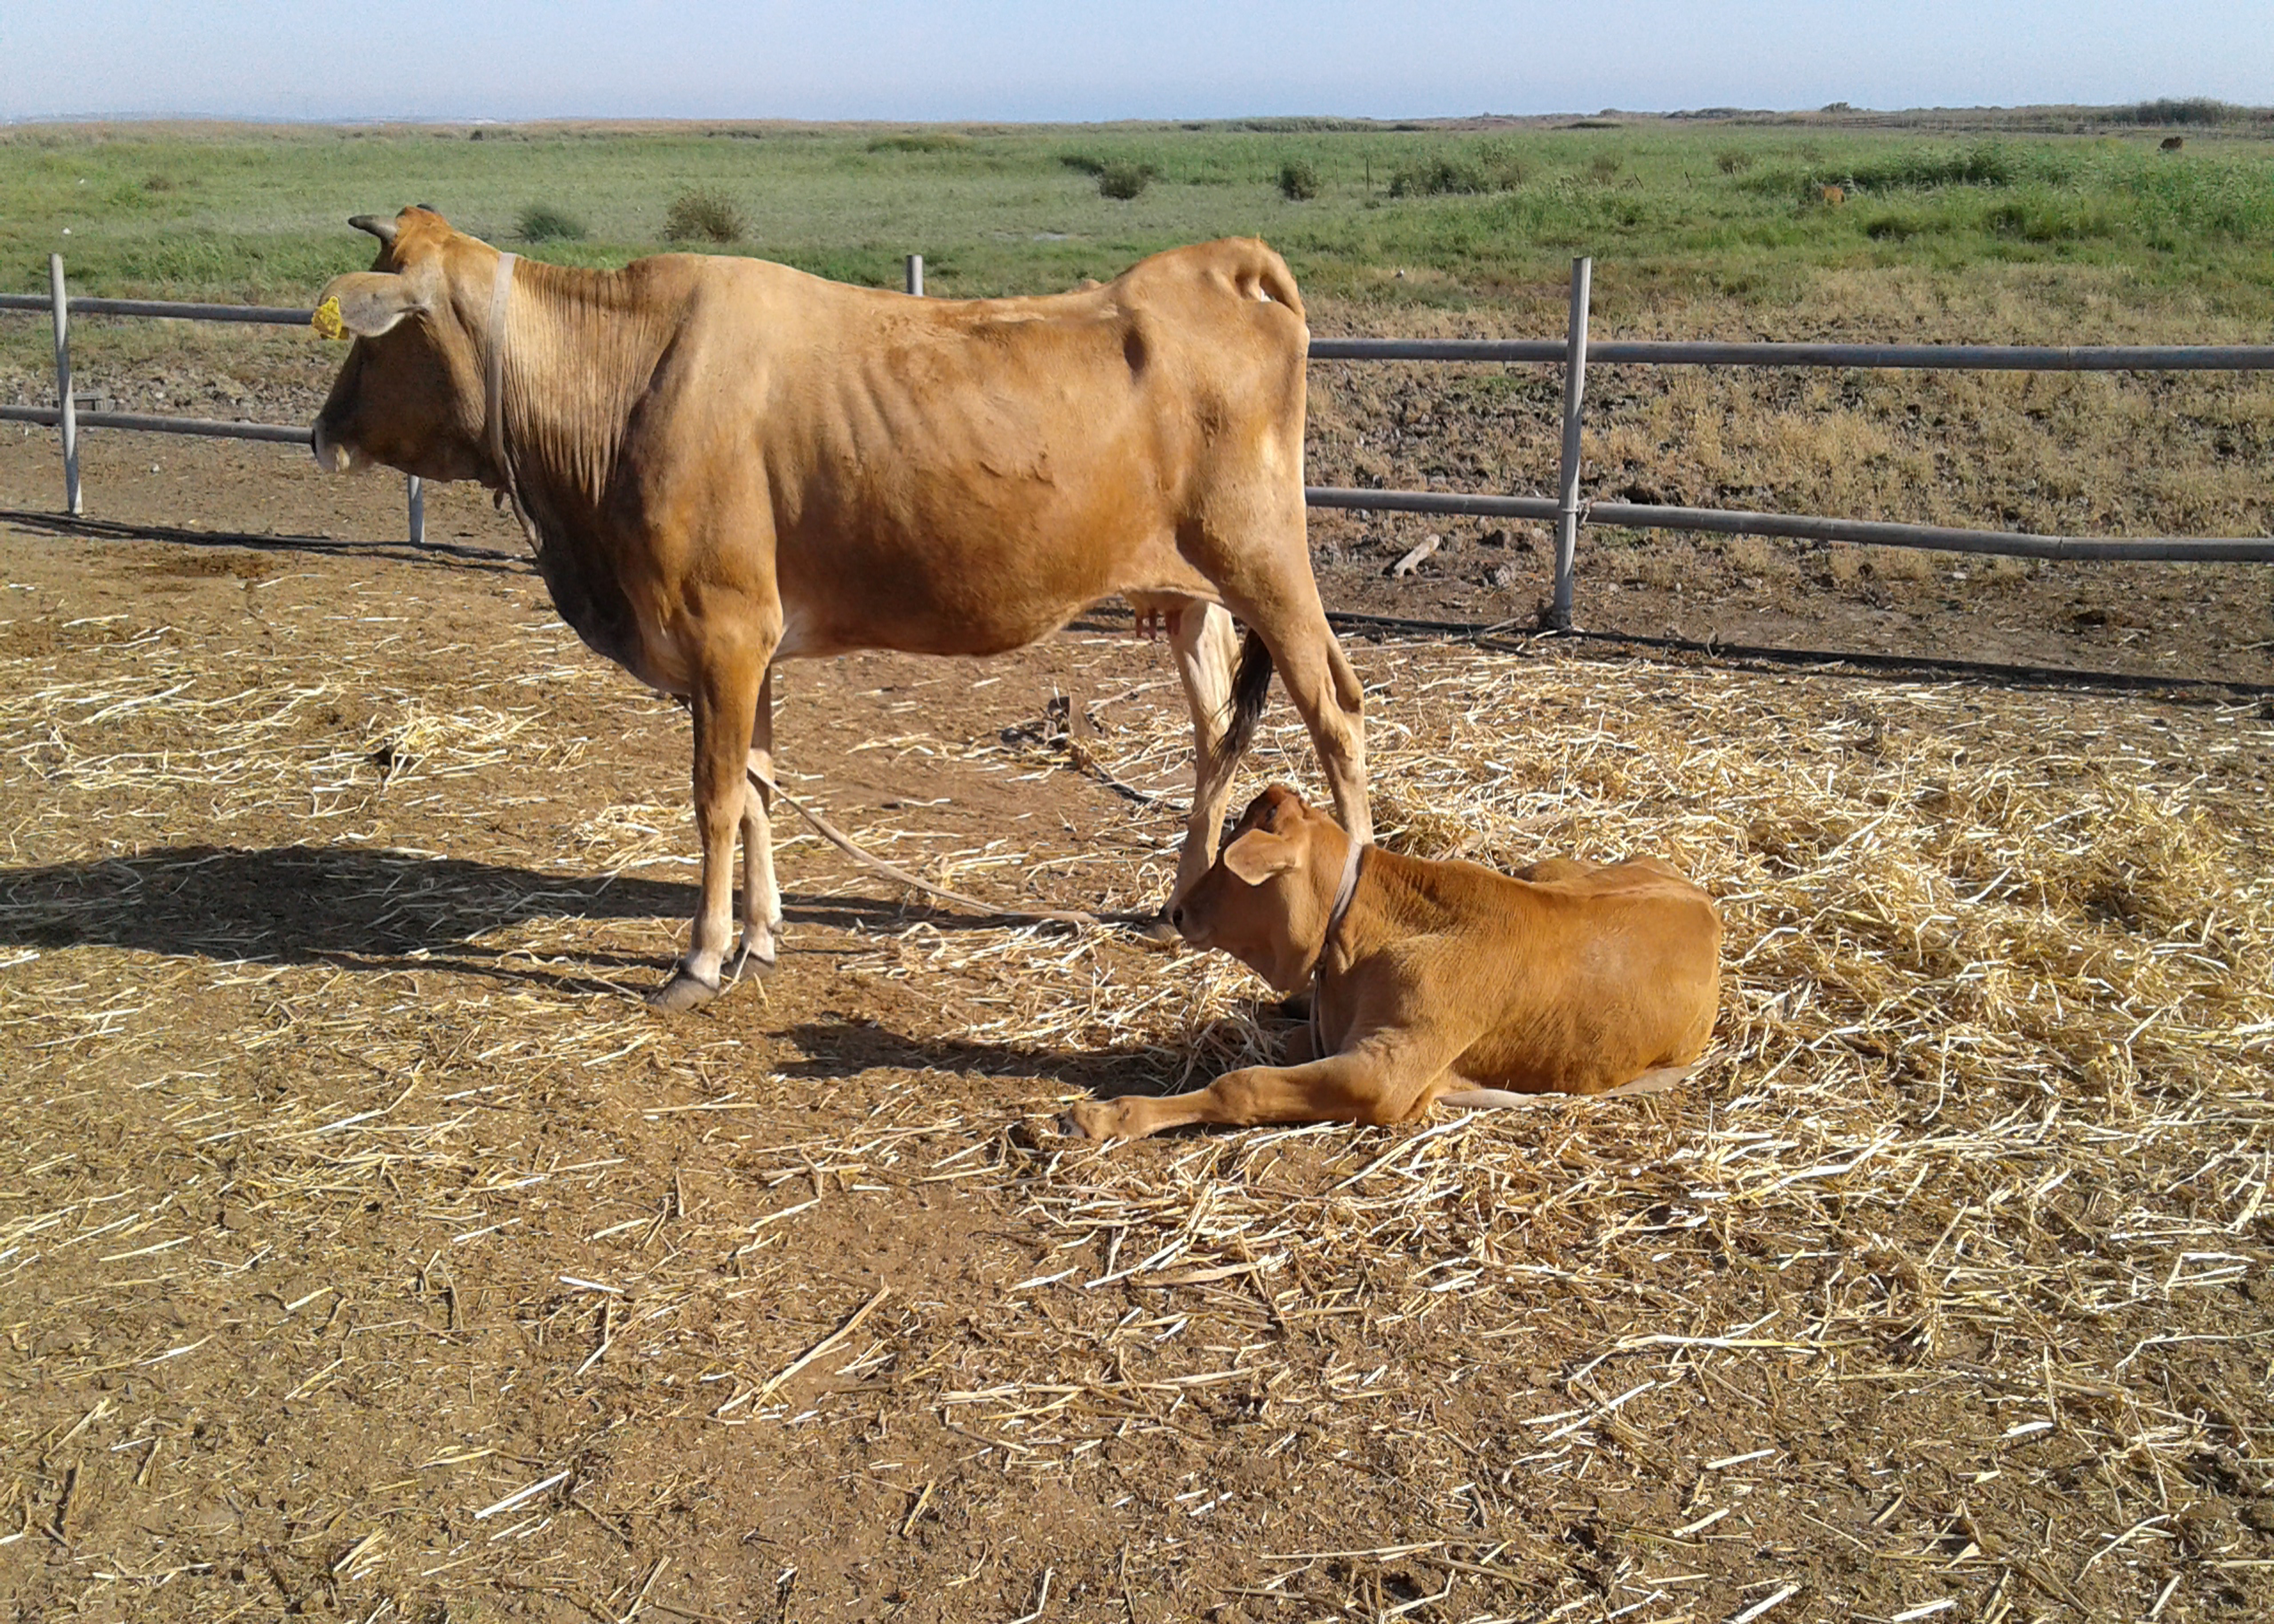
livestock, cows, animal husbandry, straw, fence, greenery, ecoregion, mammal, working animal, sky, fawn, terrestrial animal, grassland, landscape, plain, dairy cow, snout, grass, grazing, human leg, horn, prairie, field, soil, pasture, natural landscape, calf, wire fencing, steppe, ranch, bovine, wildlife, herd, plant, safari, big cats, pack animal, farm, cow goat family, savanna, stallion, ox